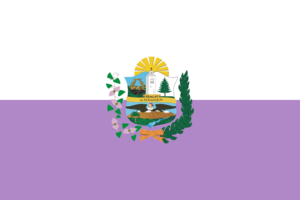
Abancay est la capitale de la Région d'Apurimac, au Pérou.